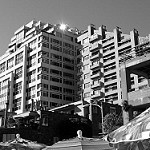
Label: B & W